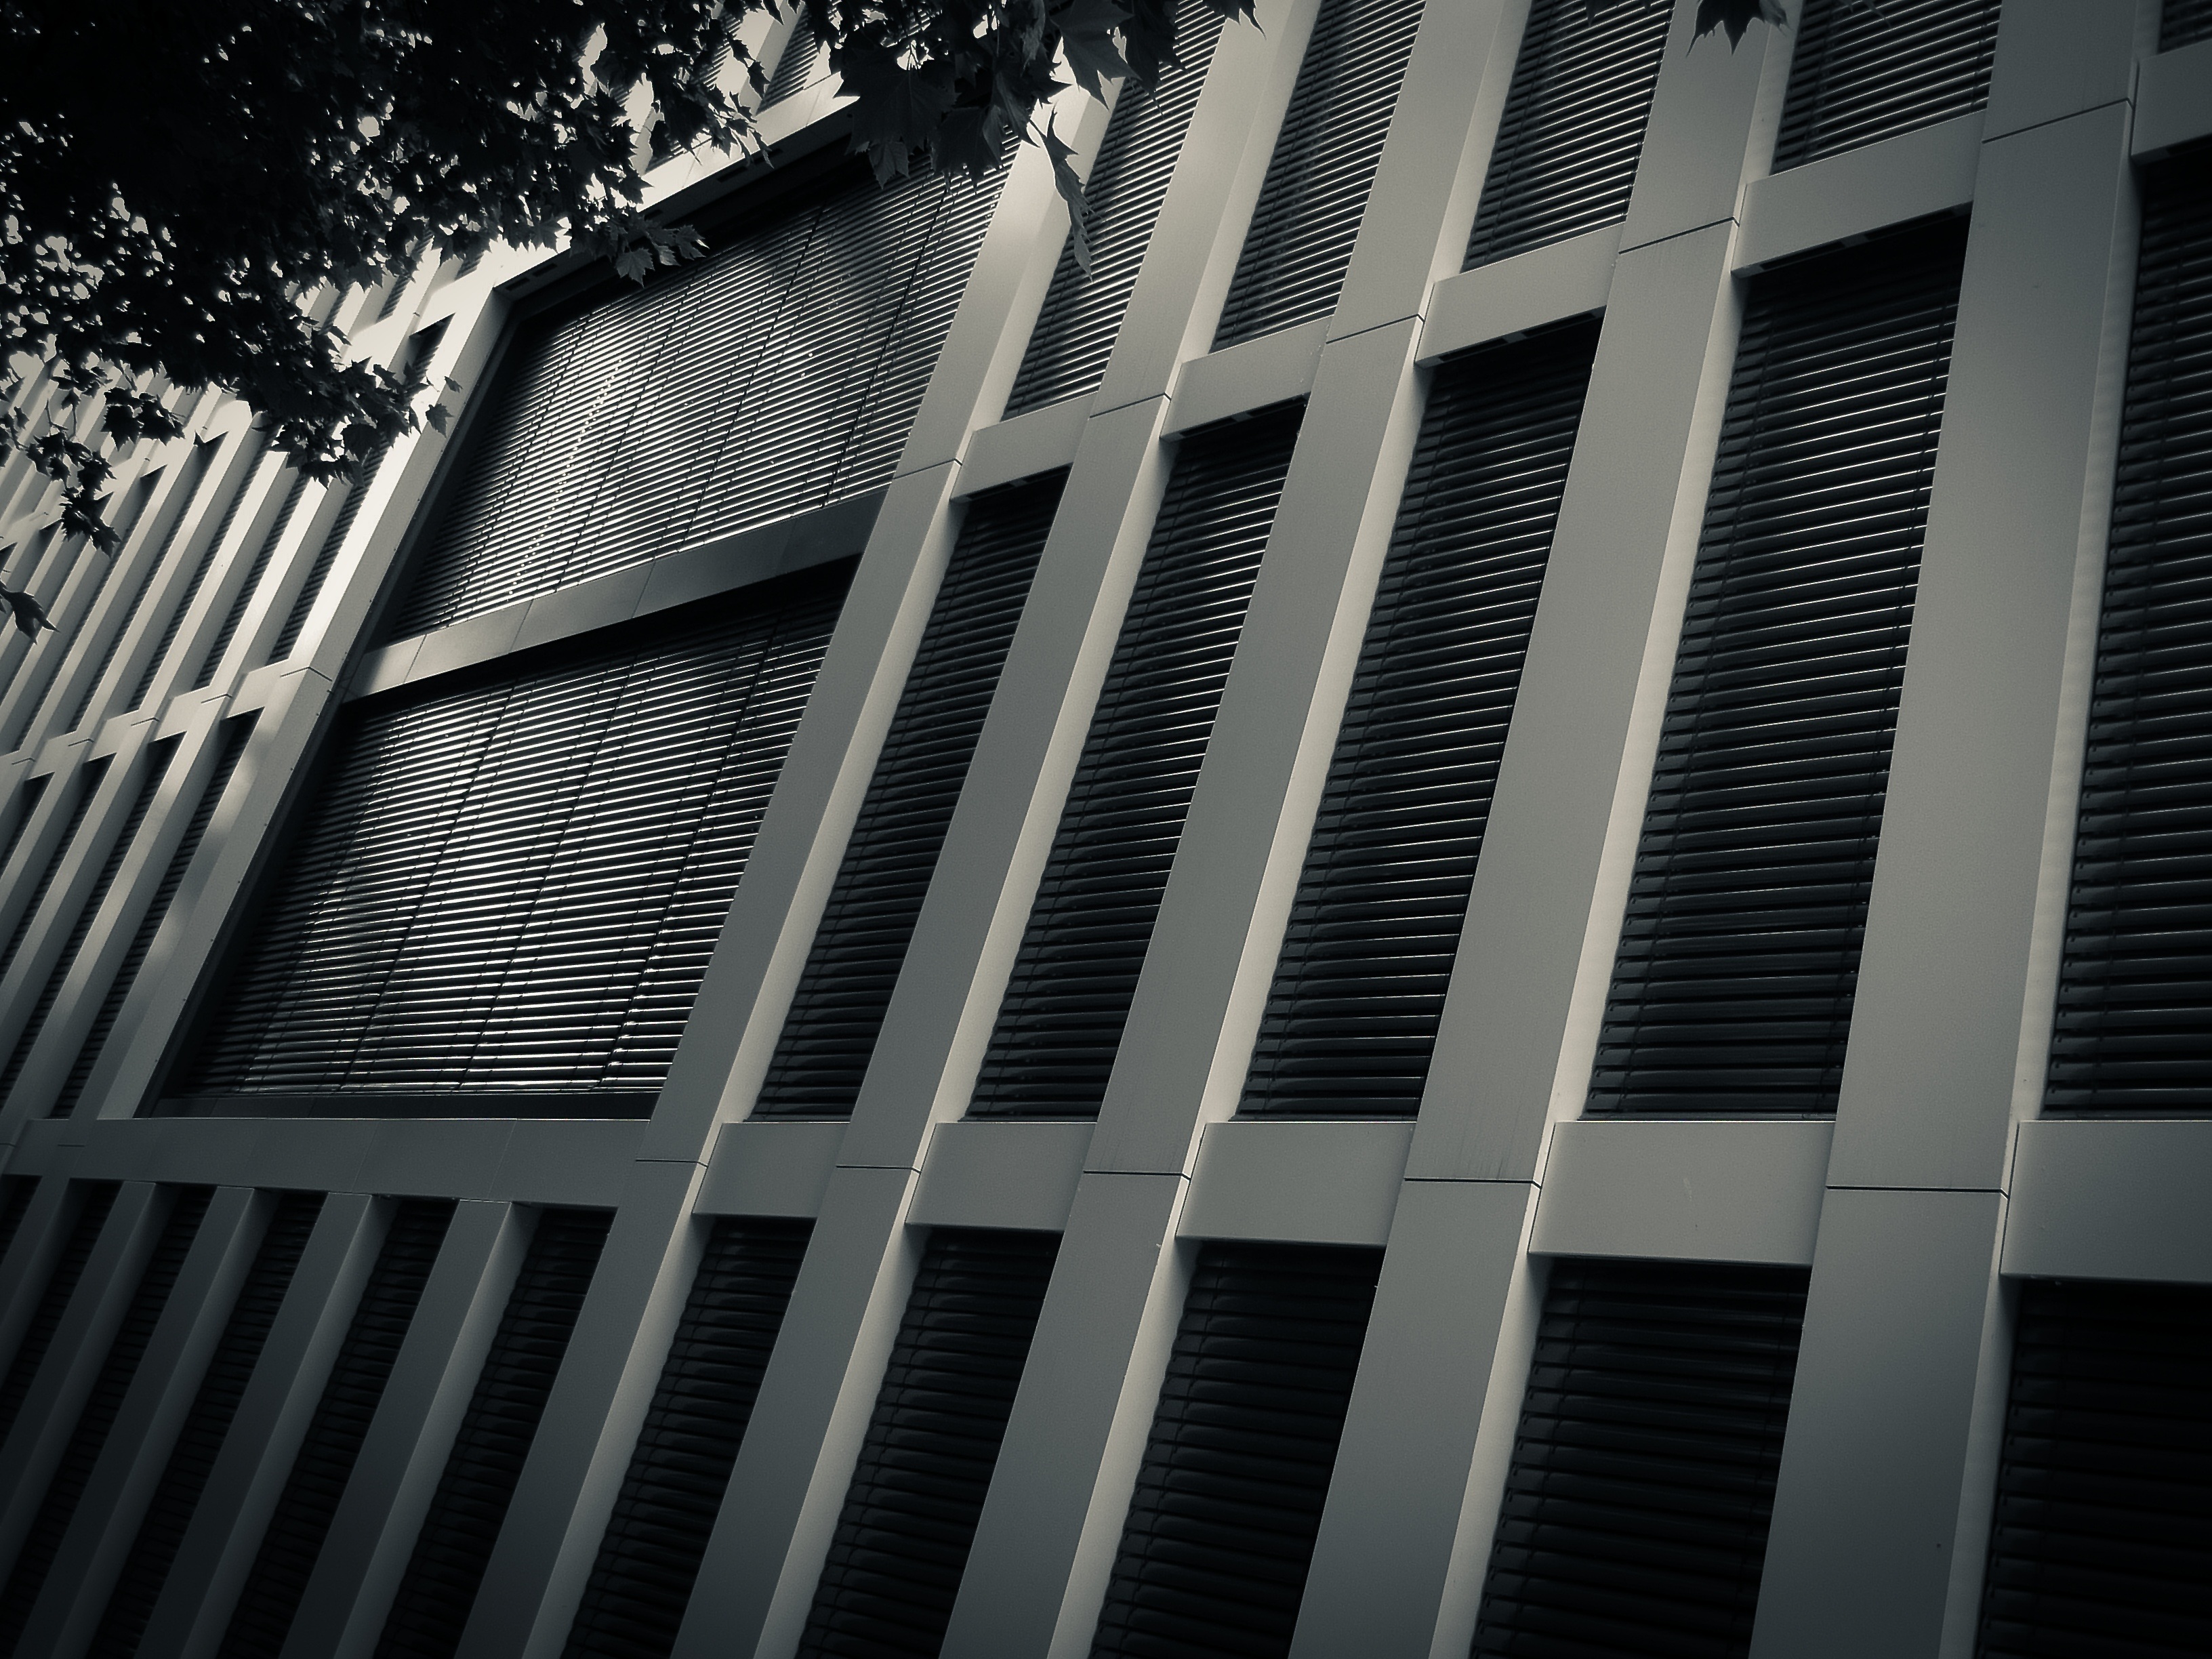
architecture, structure, glass, building, skyscraper, steel, construction, line, metal, facade, monochrome, interior design, modern architecture, design, symmetry, shape, dusseldorf, window covering